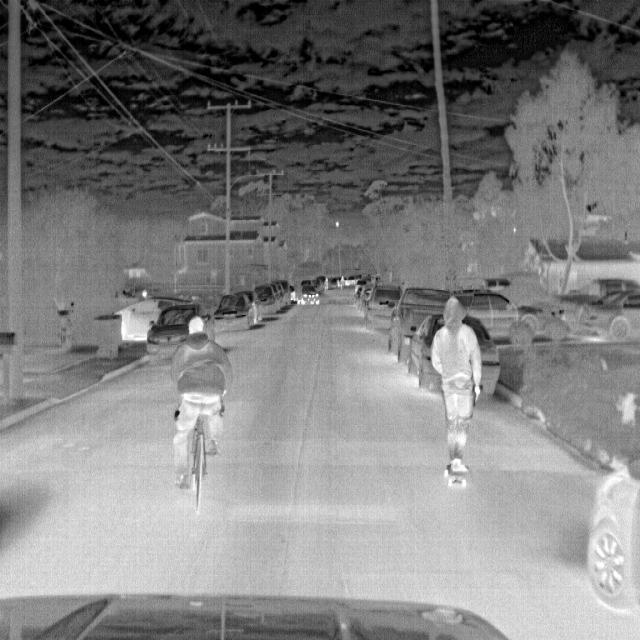
Detected objects:
label: person
label: person